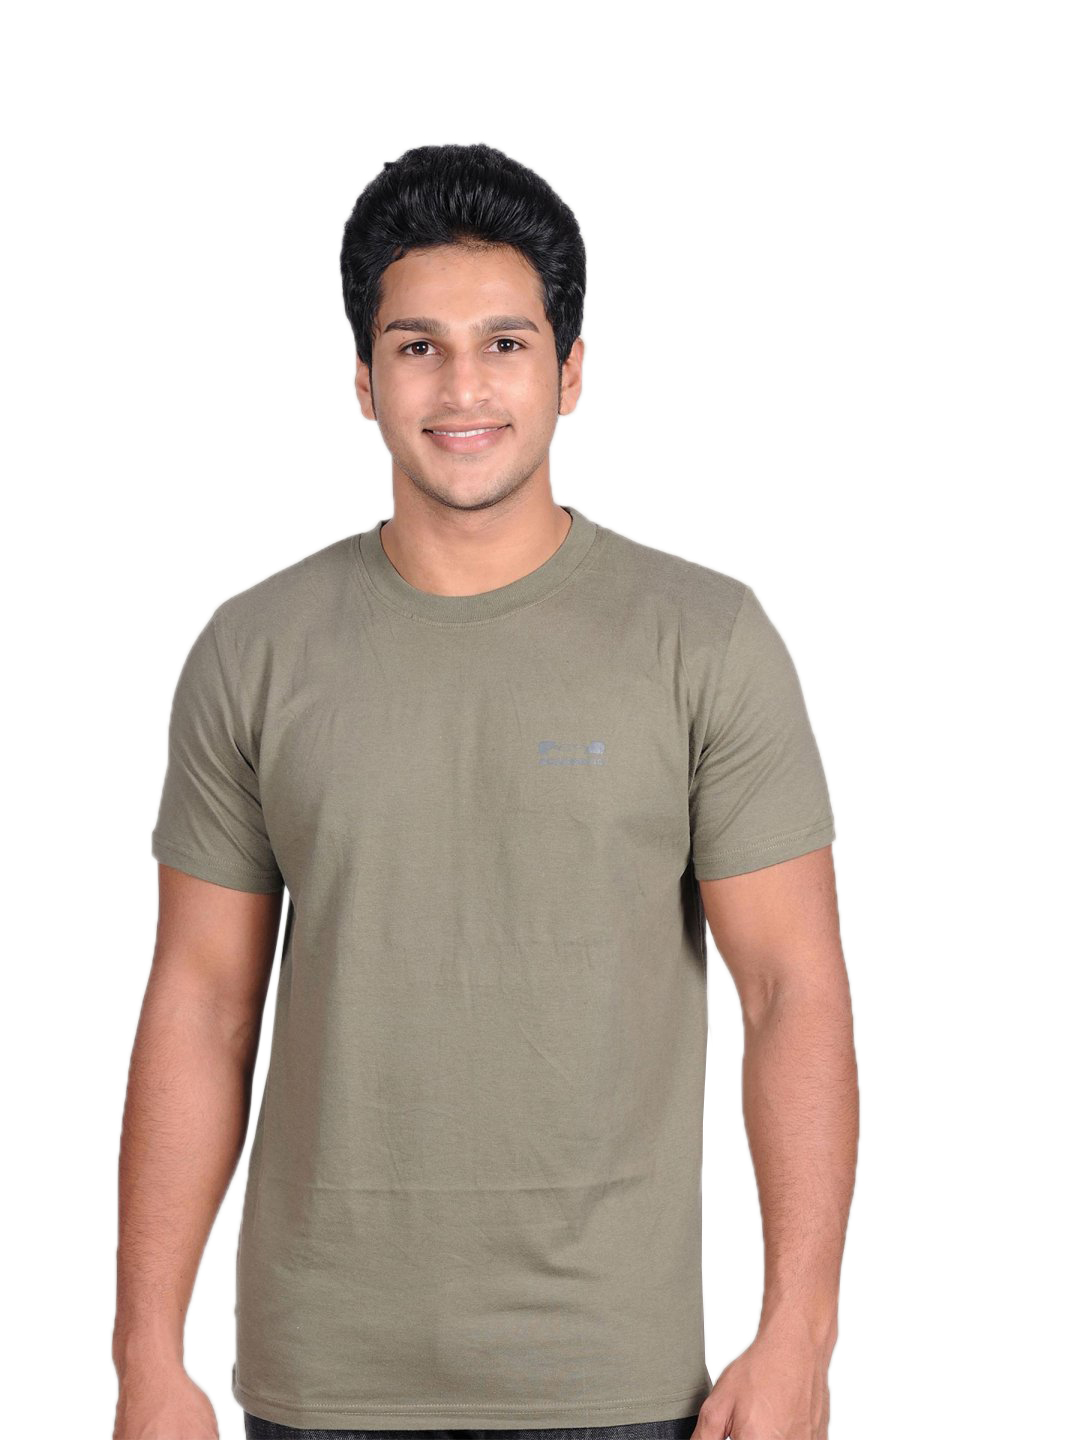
Solognac Men Green T-shirt
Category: Apparel / Topwear / Tshirts
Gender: Men
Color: Green
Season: Fall 2010
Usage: Sports